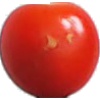
Label: Tomato Cherry Red 1